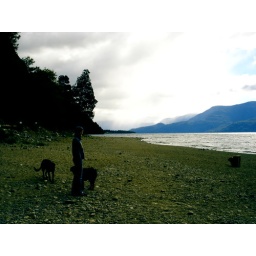
my girl (yep, it is mine!), a beach and two stupid dogs in the lake district